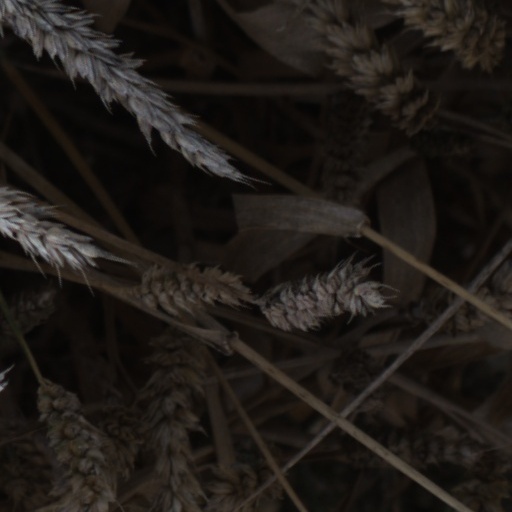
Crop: wheat